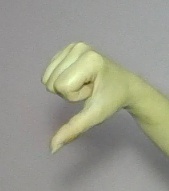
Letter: waw